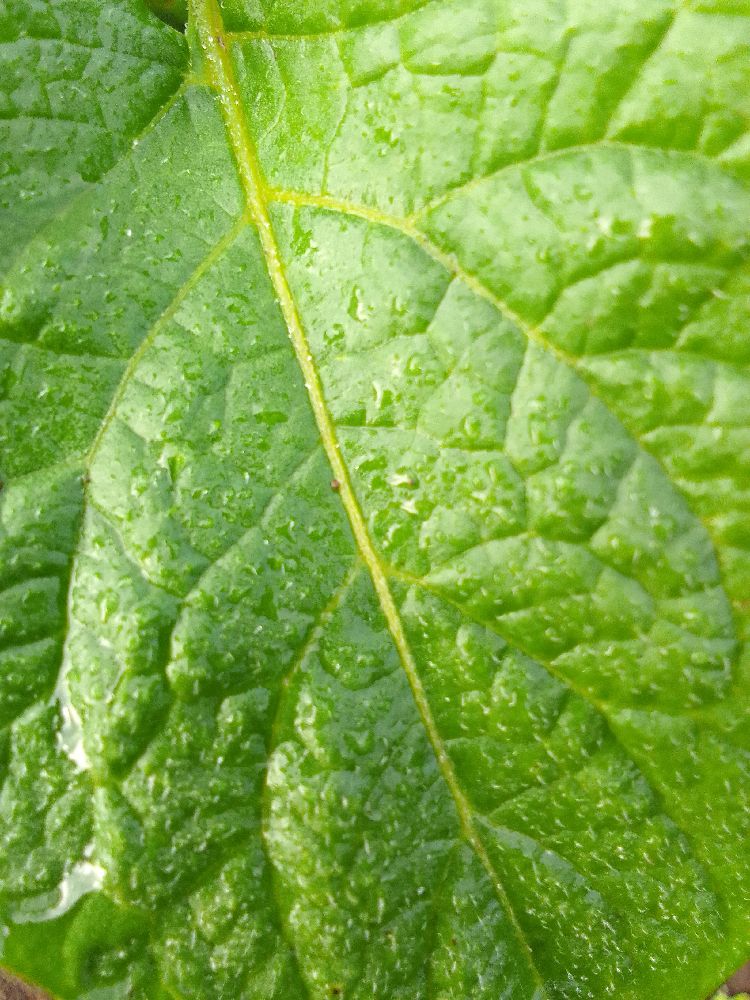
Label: Healthy